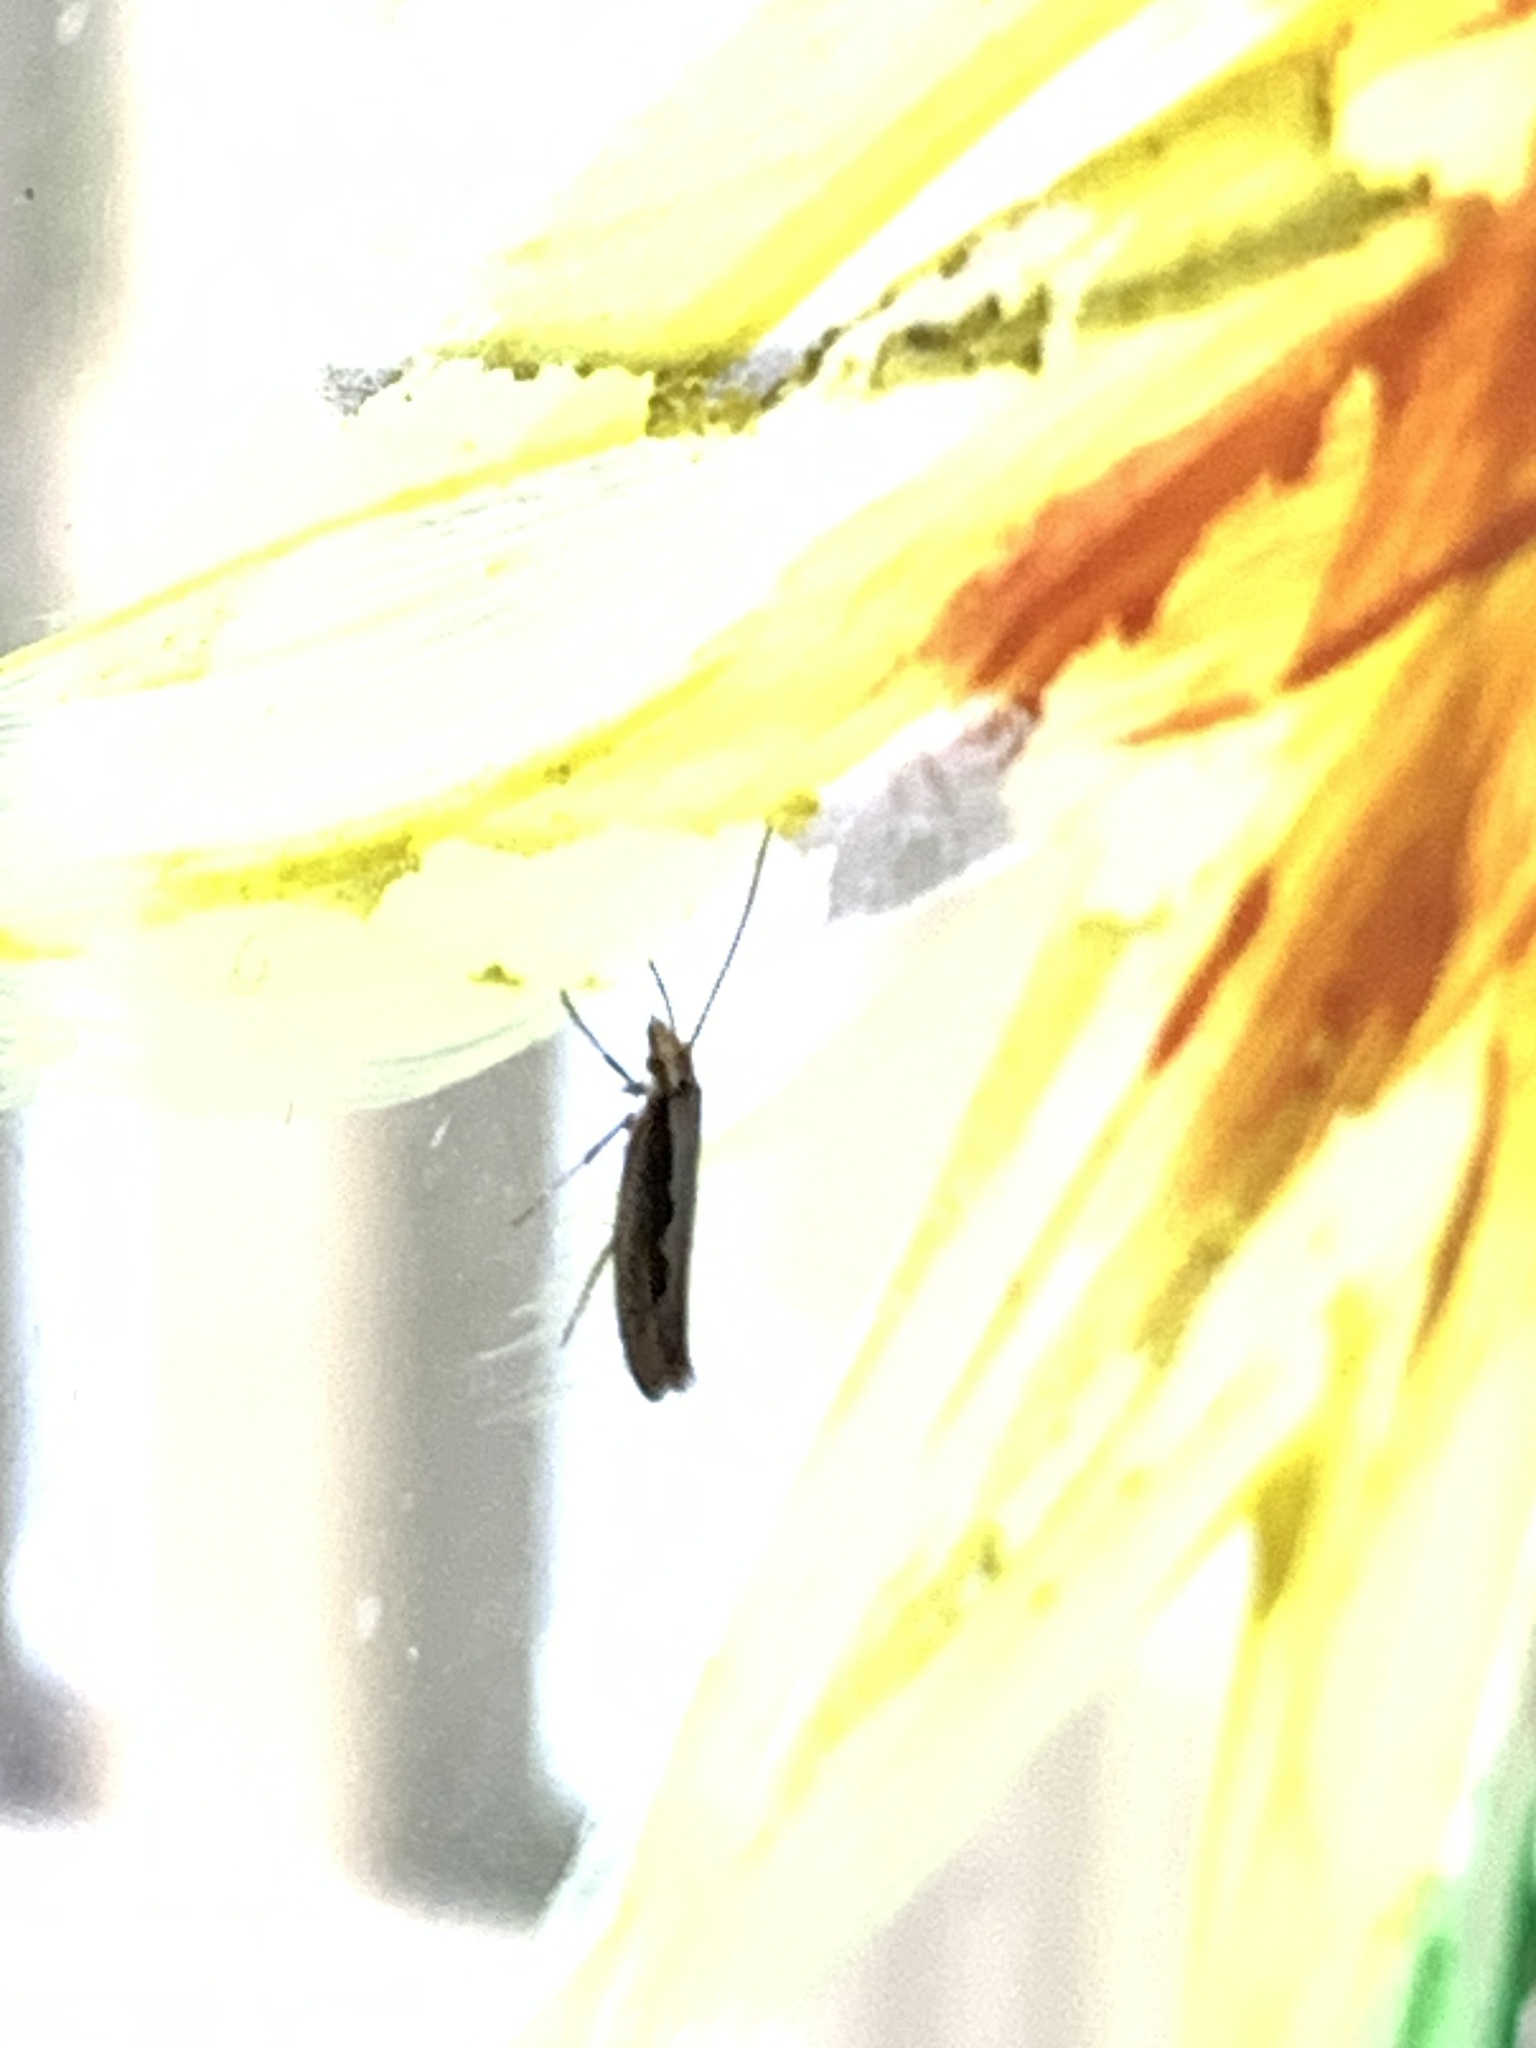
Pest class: diamondback_moth